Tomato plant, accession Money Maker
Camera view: horizontal (90 deg, fisheye); turntable rotation: 60 degrees
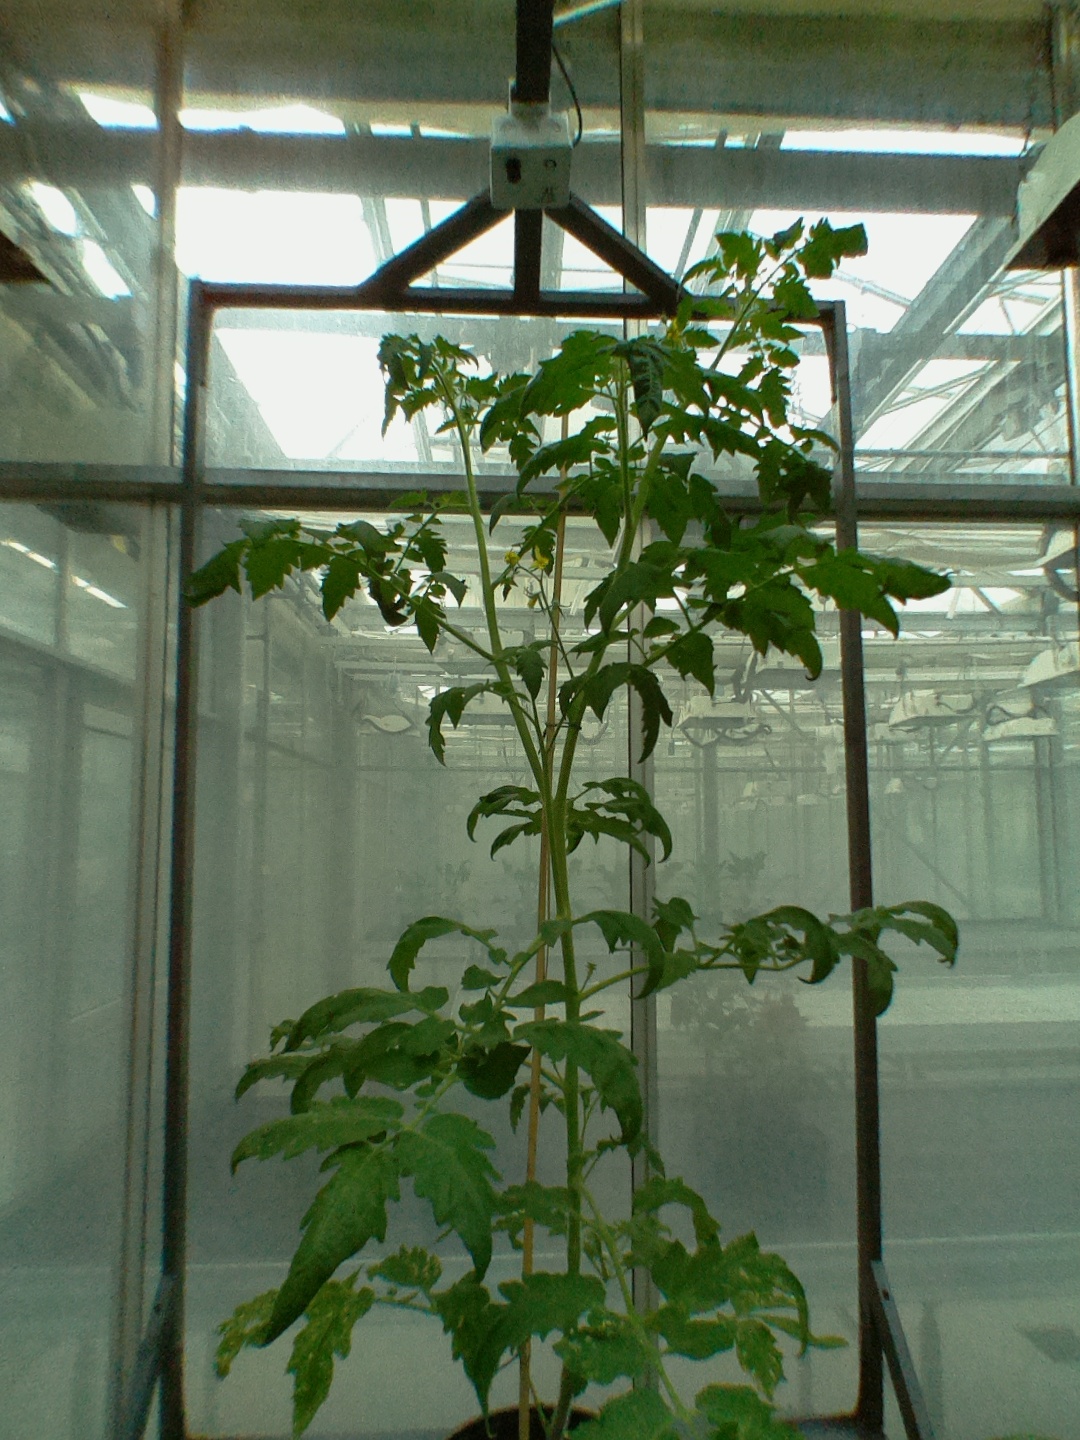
BBCH growth stage 70: Fruits at the main stem or branches visibles